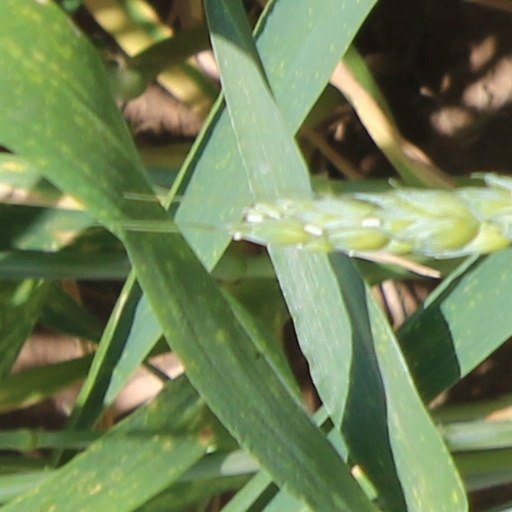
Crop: wheat